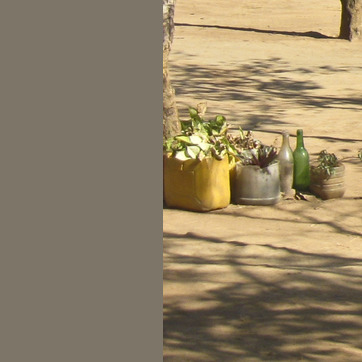
Material: plastic